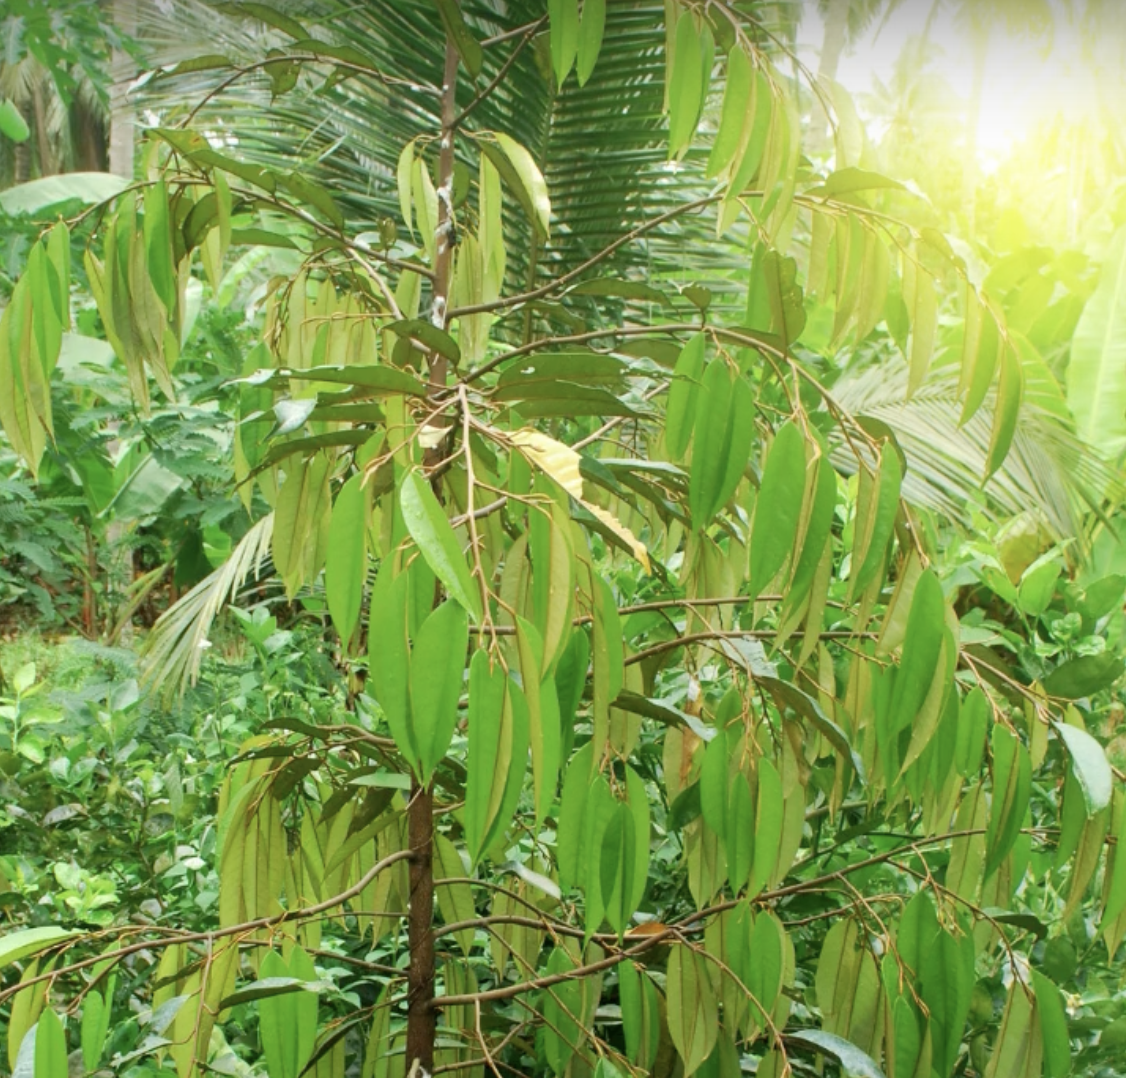
Label: yellow_leaf